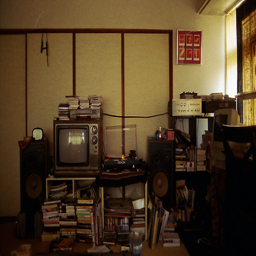
A living room scene with a television, books and a sound system.
a room with a television set books and speakers
A cluttered living room has an old TV.
A tv sitting on top of a stand next to a pile of clutter.
A small room cluttered with piles of books, a portable TV, and stereo equipment.